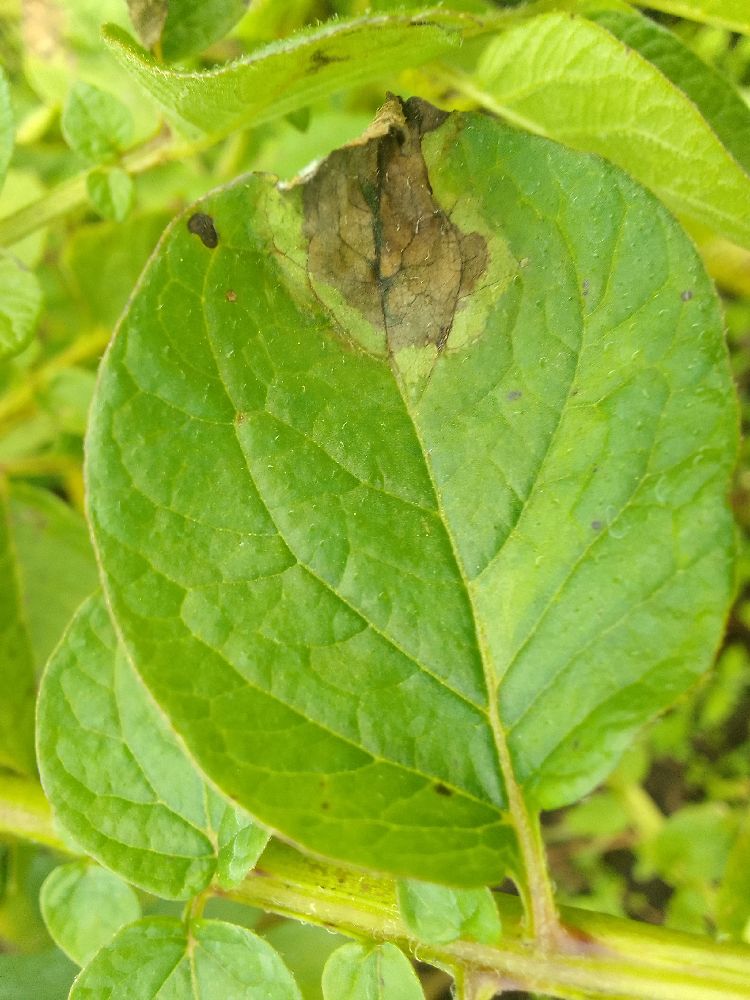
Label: Late blight